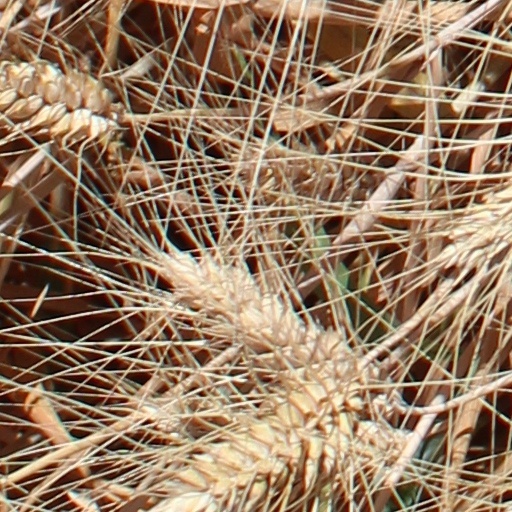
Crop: wheat